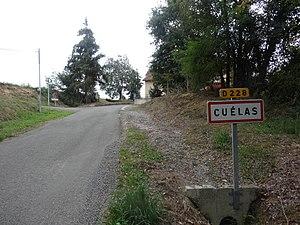
Entrée de Cuélas.
Cuélas est une commune française située dans le département du Gers en région Occitanie.